Ranikhet

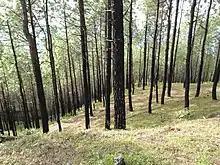
Rainkhet area as seen from the road near Golf Course, Ranikhet.

Ranikhet has an average elevation of at a distance of from Almora and from Nainital. Administratively, the town is a part of Almora district; located to the west of district headquarters. It houses the headquarters of the Ranikhet tehsil and Ranikhet sub-division. The western narrow strips and eastern part of Ranikhet are comparatively high and covered with a dense forest mainly of pine.